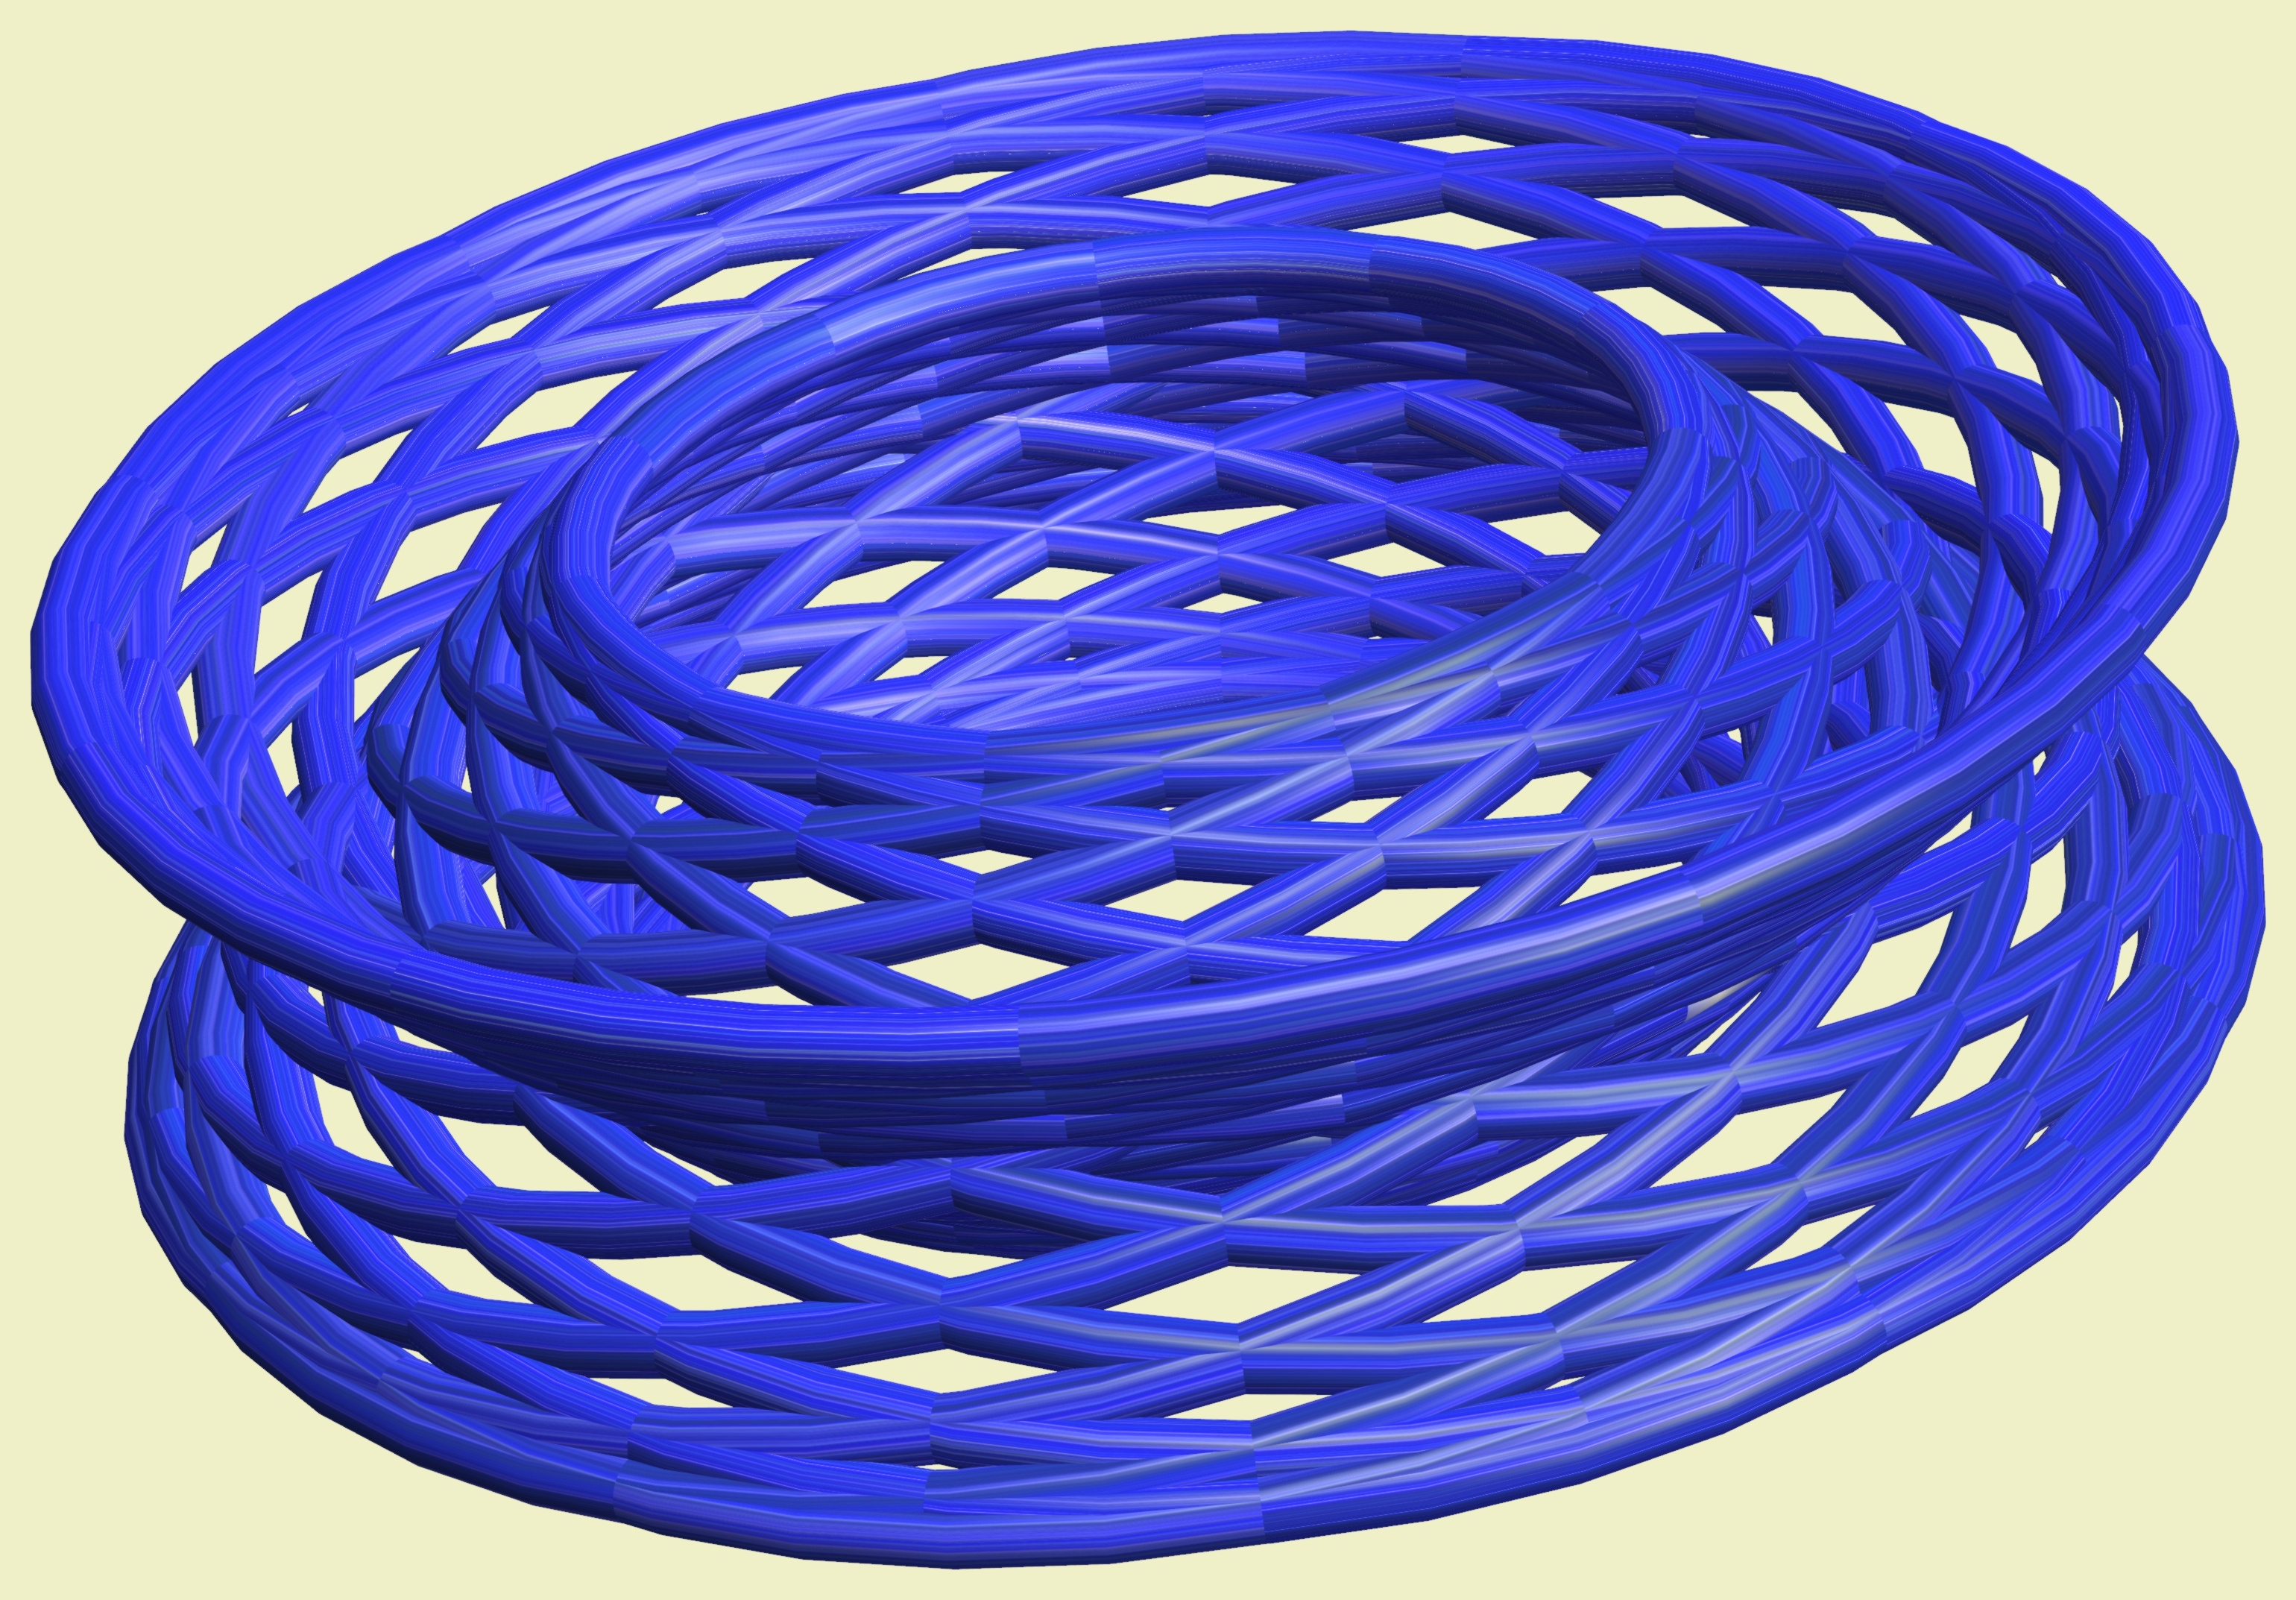
structure, texture, spiral, pattern, line, geometry, blue, circle, sculpture, design, symmetry, mesh, 3d, graphic, shape, torus, mathematica, cg, parametricplot3d, code, program, algorithm, mapping, geometricsculpture, lissajous